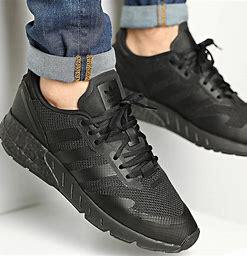
Brand: Adidas
Model: ZX 1K Boost